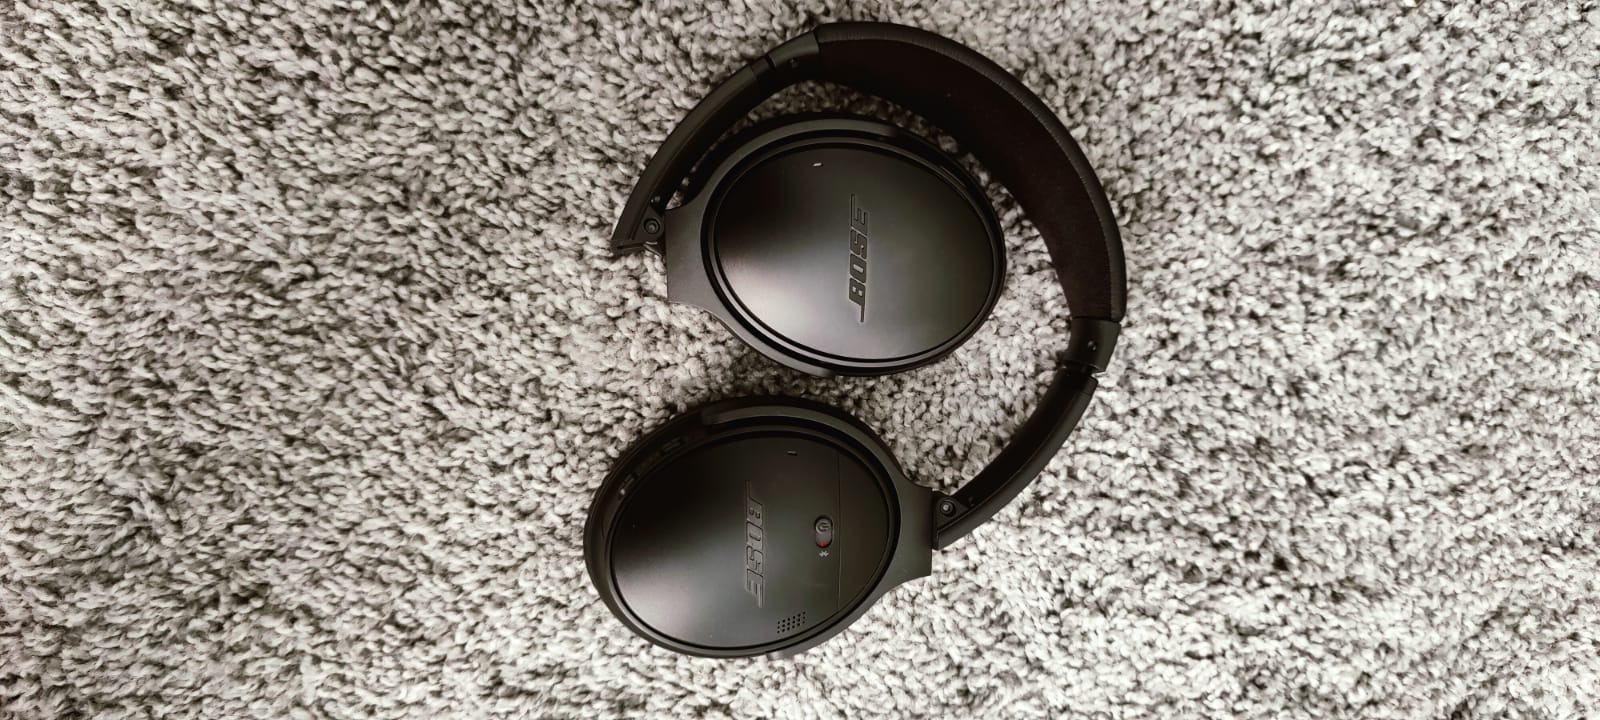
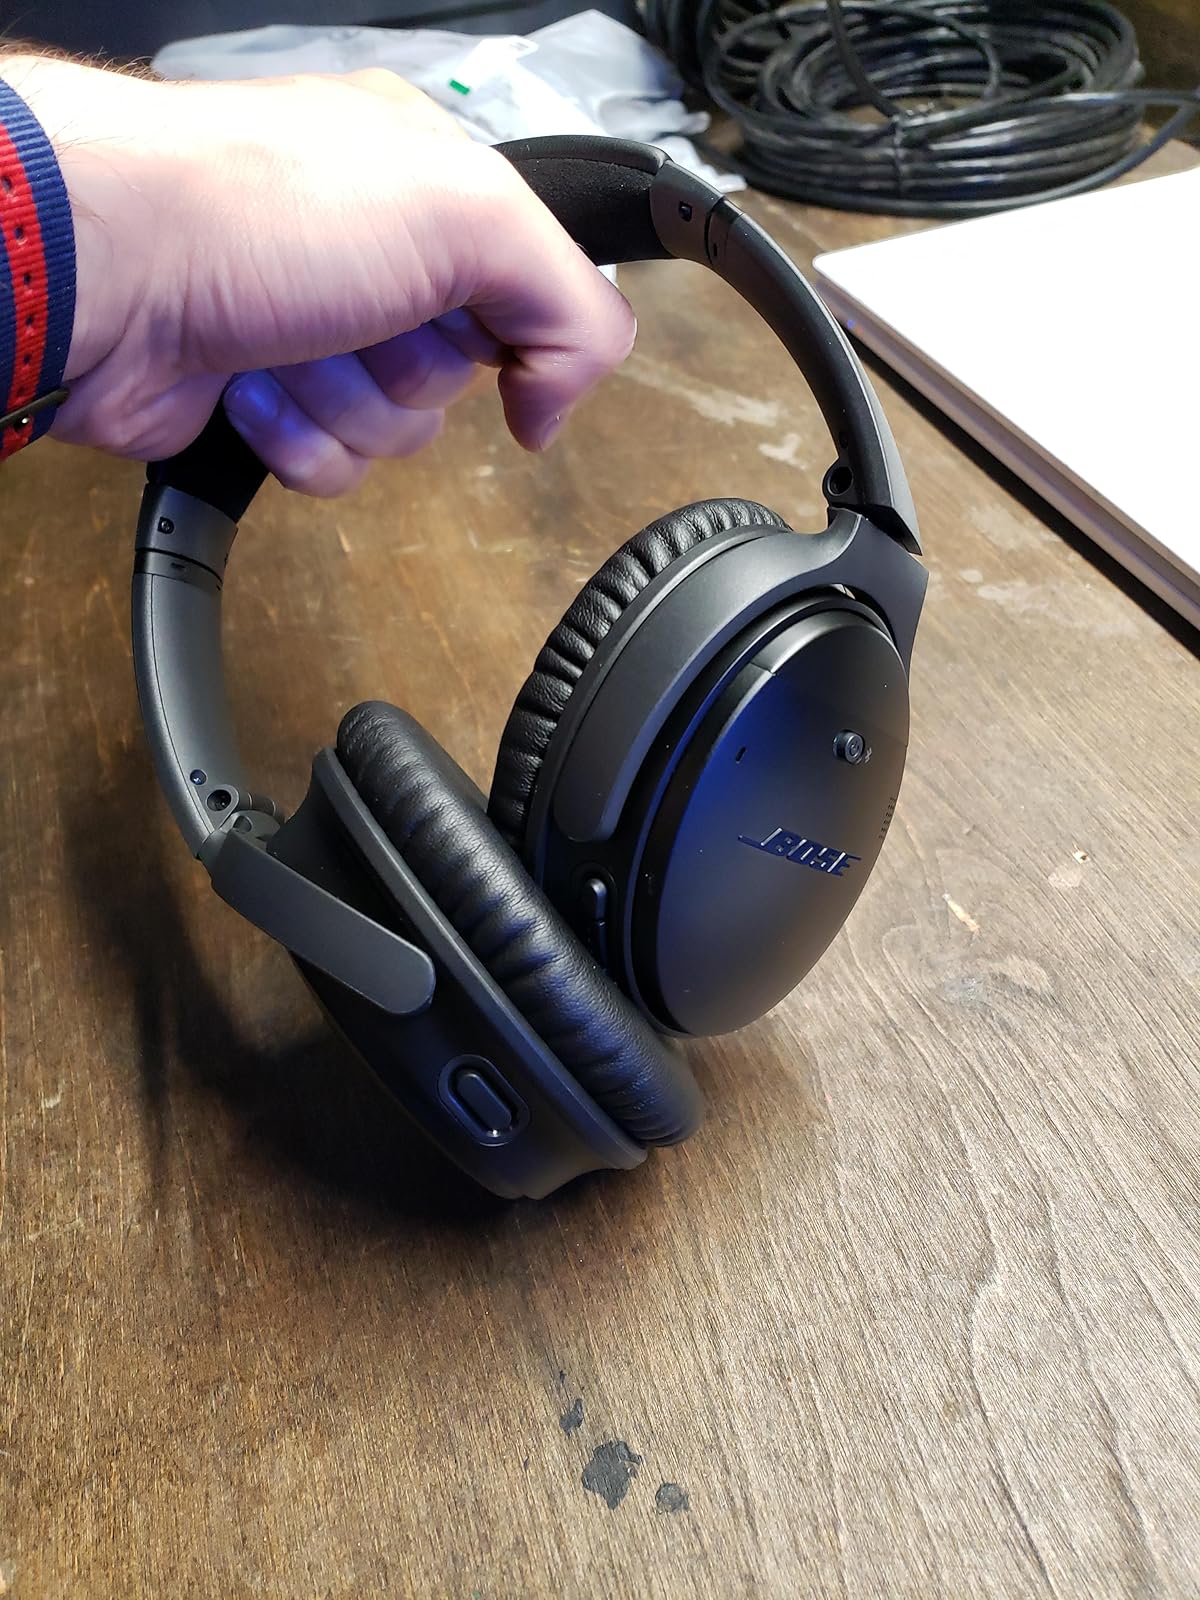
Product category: headphones
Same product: yes